Zuev Workers' Club

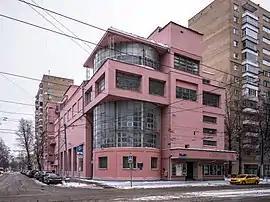
Zuev Workers' Club in 2016

The Zuyev Workers' Club in Moscow is a prominent work of constructivist architecture. It was designed by Ilya Golosov (1883–1945) in 1927 and finished in 1929. The building was designed to house various facilities for Moscow workers, and utilises an innovative glazing treatment at its corner which has proved very photogenic.